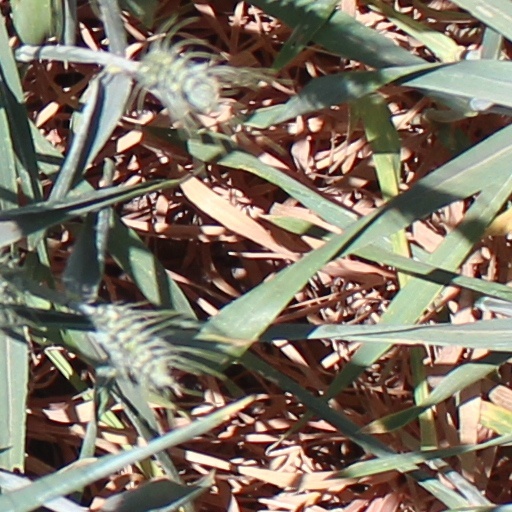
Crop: wheat